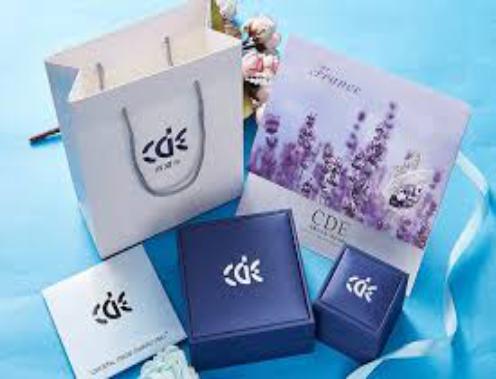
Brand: CDELALA
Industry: Clothes